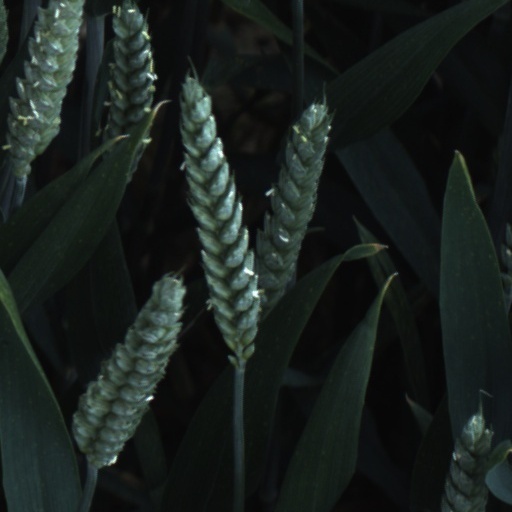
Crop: wheat